Anja Kling

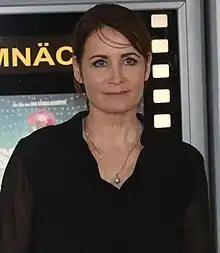
Kling in 2019

Anja Kling (born 22 March 1970) is a German actress. She is the younger sister of actress Gerit Kling.